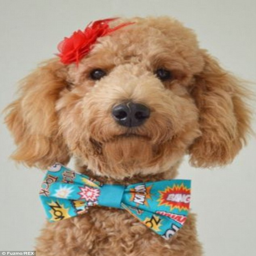
the other dogs must bow down when they see this style icon coming in the park